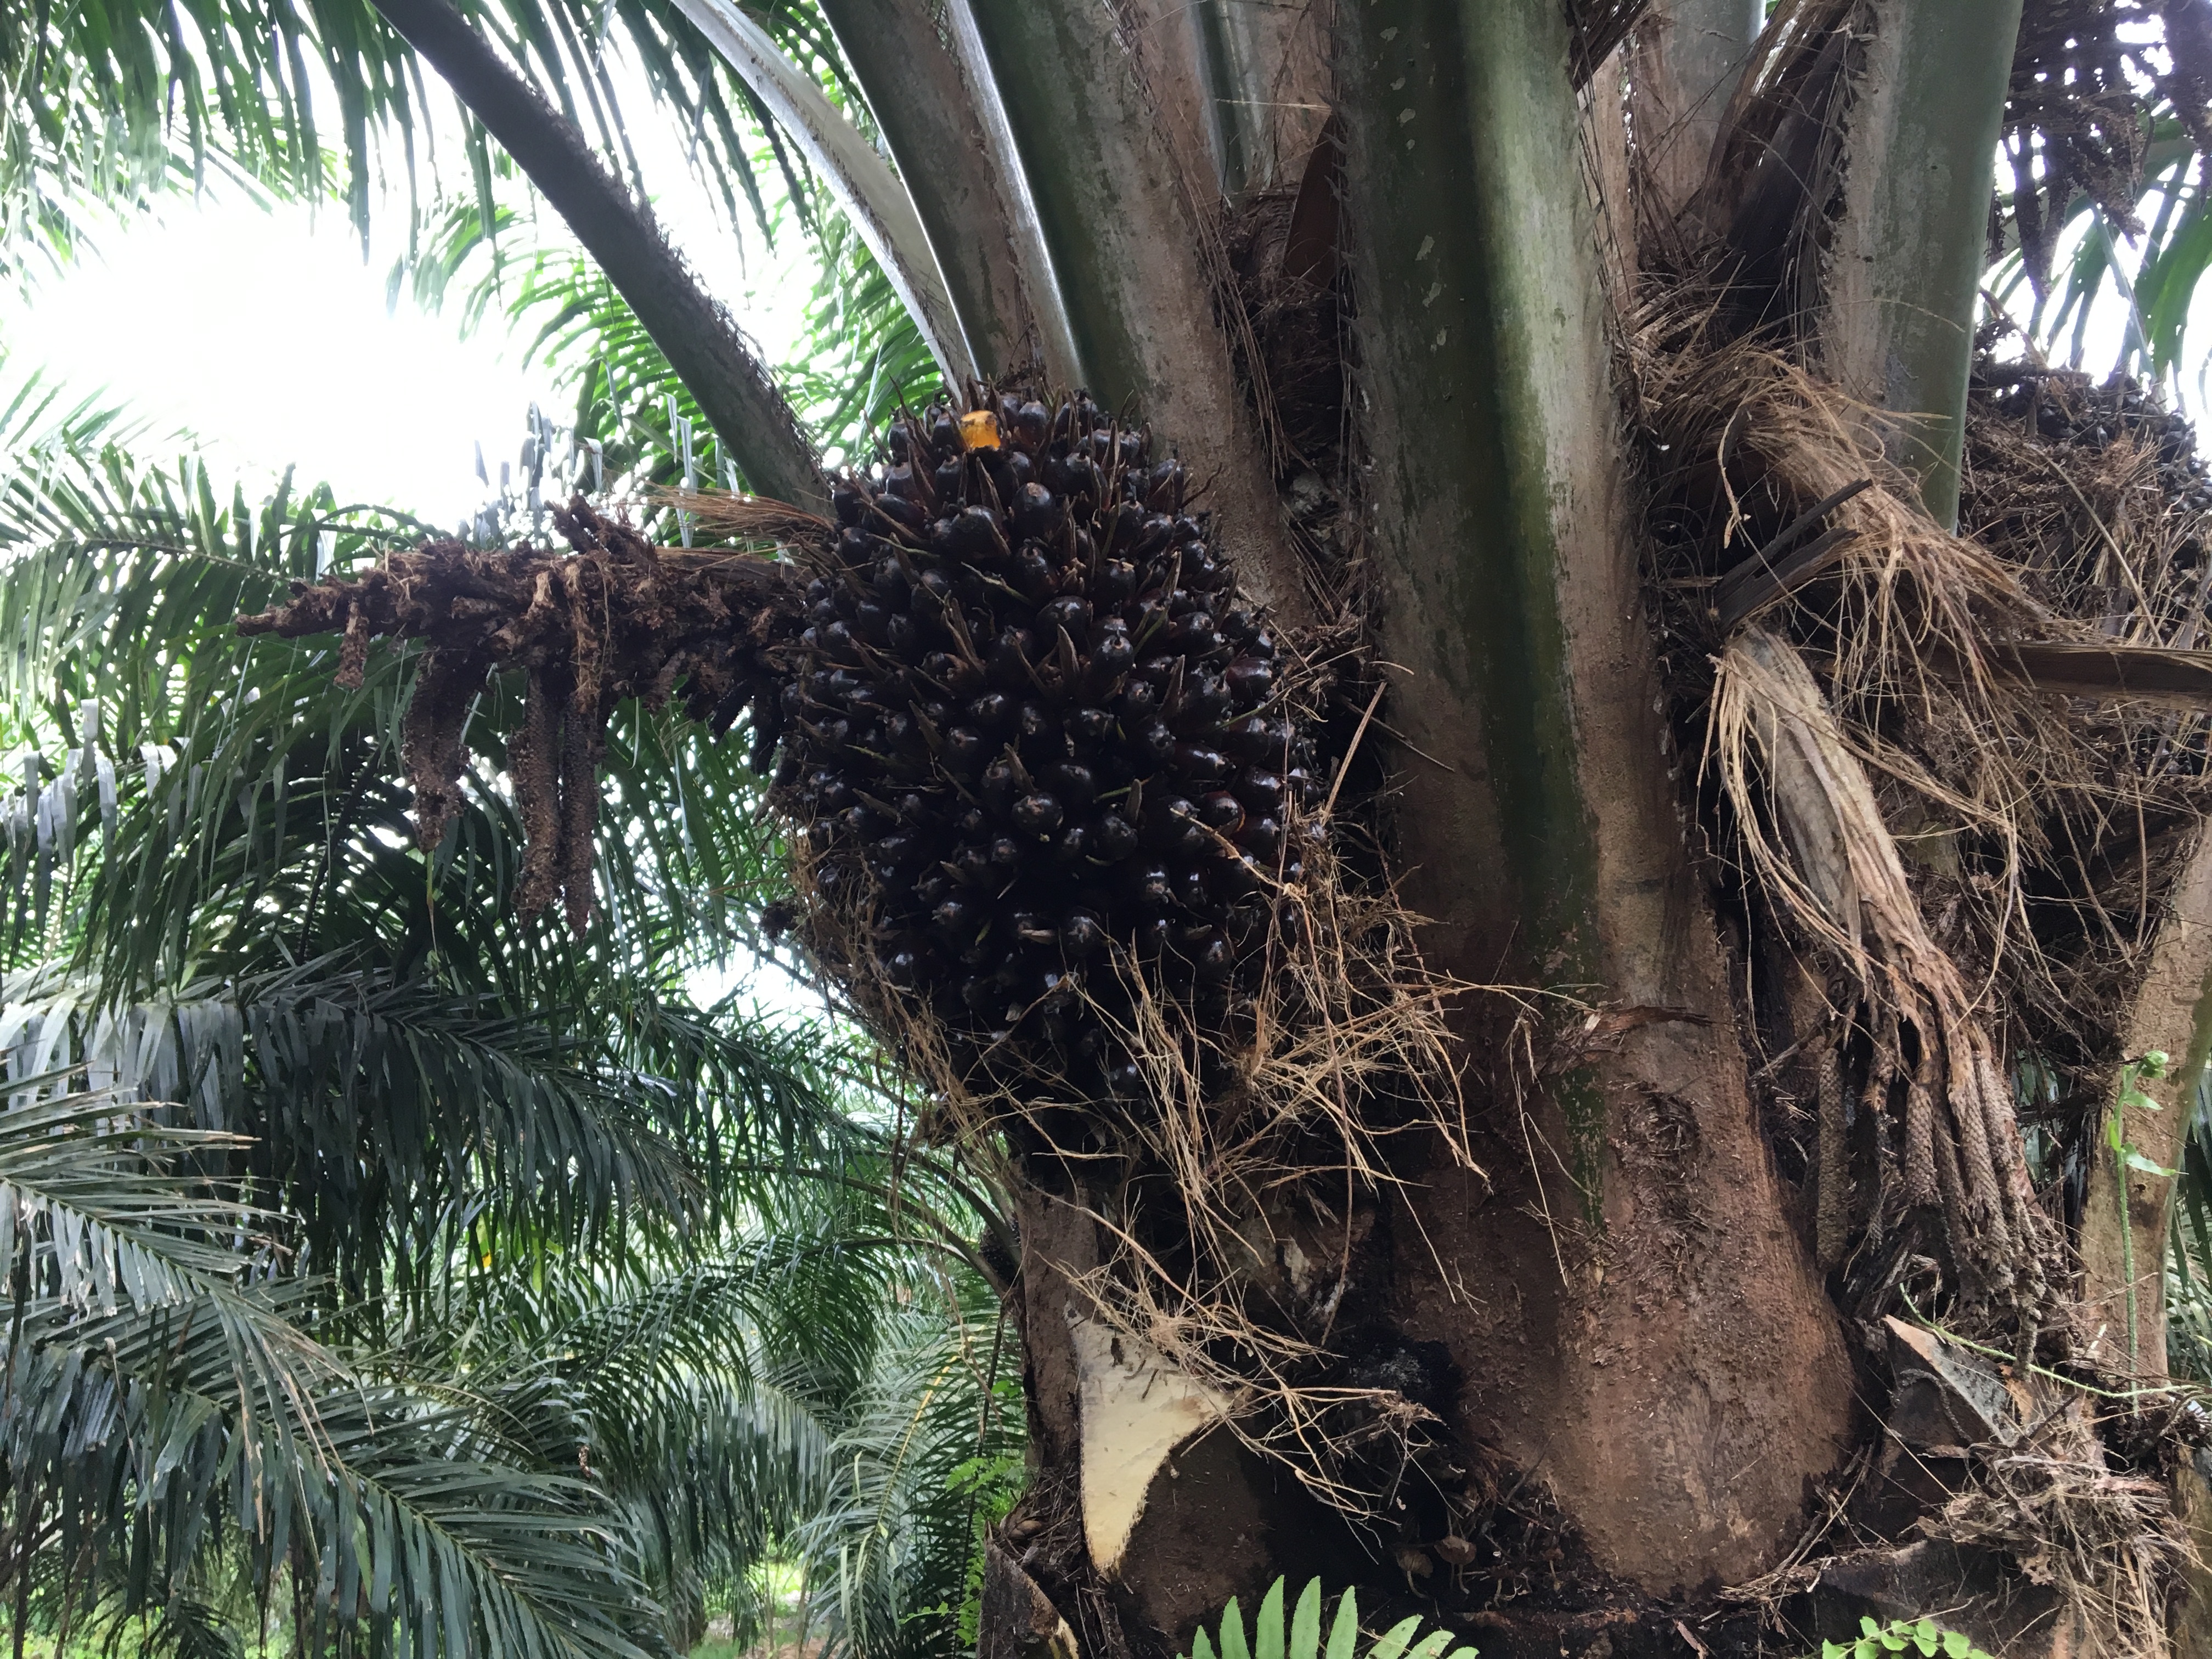
Ripeness: Unripe